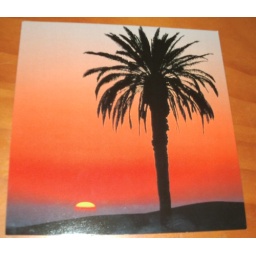
A beautiful red sunset, casting a glow over the palm tree